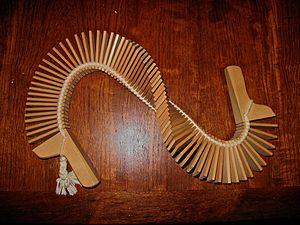
Le binzasara est un instrument à percussion de la musique traditionnelle japonaise utilisé pour les chansons populaires, les danses paysannes et le théâtre kabuki. L'instrument se compose de nombreuses plaquettes de bois reliées par un fort cordon de coton tressé. En utilisant les poignées à chaque extrémité, on joue du binzasara en faisant onduler les plaquettes comme une vague.